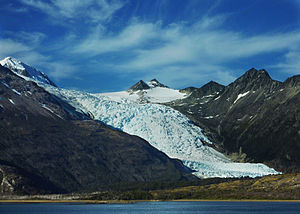
Beaglekanalen
En af gletsjerne ud til Beaglekanalen.
Beaglekanalen er et smalt stræde i øgruppen Ildlandet der udgør Sydamerikas absolut sydligste del. Strædet er det ene af de tre passagemuligheder, der er mellem Stillehavet og Atlanterhavet syd om Sydamerika. De to andre er Magellanstrædet nord for og Drakestrædet syd for. I den østlige ende danner Beaglekanalen, der er ca. 240 km lang, også grænsen mellem Argentina mod nord og Chile mod syd. Den vestlige ende ligger helt indenfor Chiles grænser.